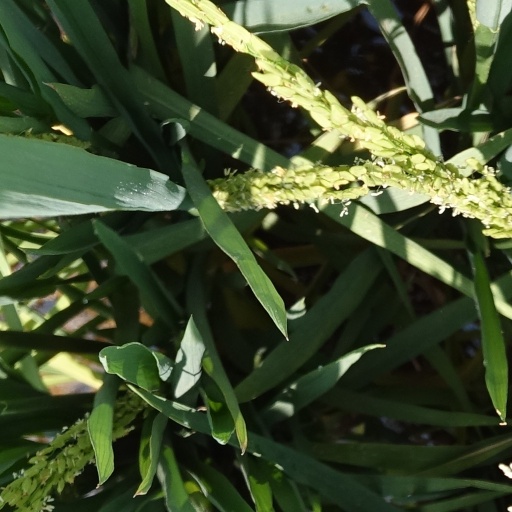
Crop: rice